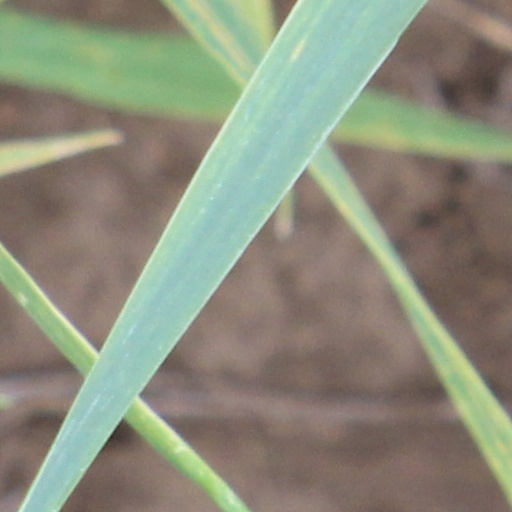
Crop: wheat